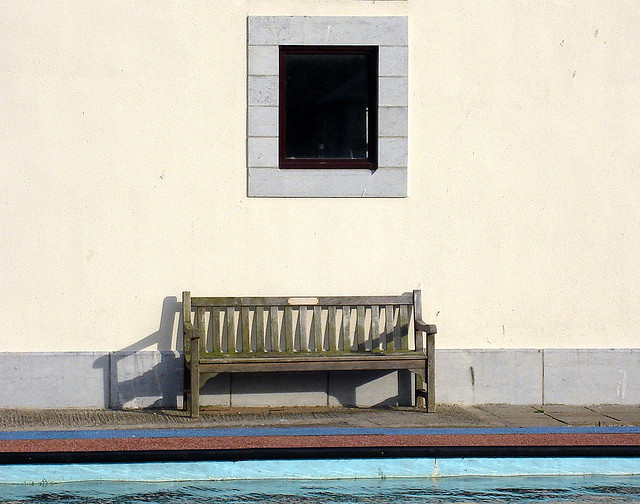
user: Given an image and a question. Answer the question in a short answer. Question: What is this piece of furniture used for? Short Answer:
assistant: sit